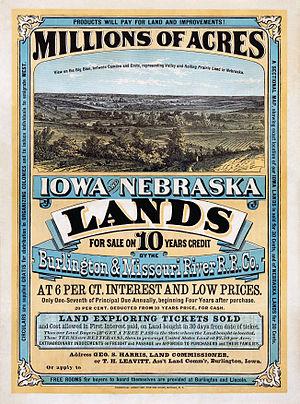
Des Millions d'acres. Iowa et Nebraska. Terres à vendre à crédit sur 10 ans par la compagnie de chemin de fer Burlington &amp
L'Histoire de l'Iowa est marquée par une colonisation européenne à la recherche des richesses du territoire, les gisements de plomb et les terres fertiles qui ont donné de grosses récoltes de céréales, au prix de combats très durs contre les tribus amérindiennes.